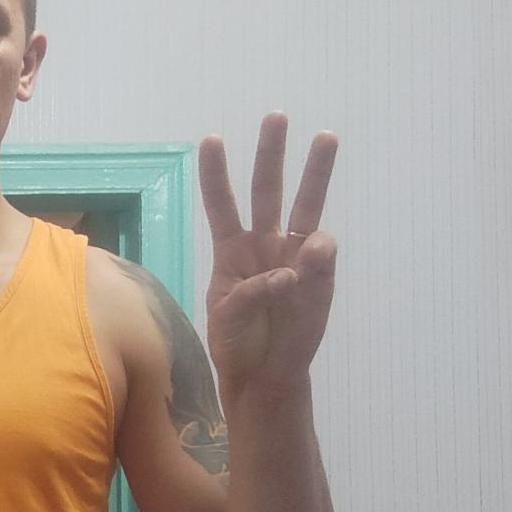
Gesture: three